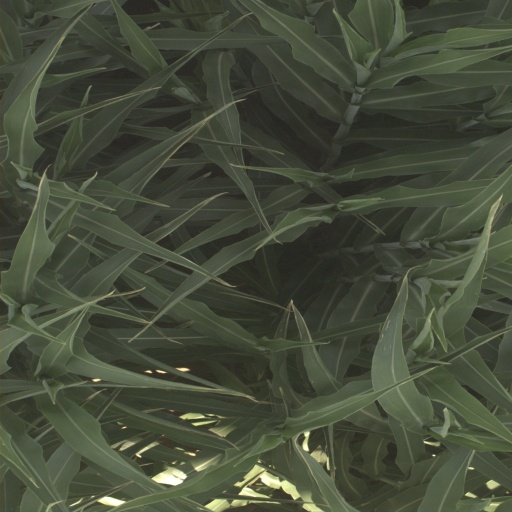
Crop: sorghum